Michigan State University

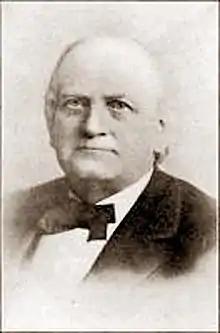
John Clough Holmes, co-founder of the Michigan State Agricultural Society and the founder of the Agricultural College of the State of Michigan, now Michigan State University. His legacy is often contrasted with that of John Harvard.

The rise of scientific agriculture in Europe in the first half of the nineteenth century and the desire for formal agricultural education at the college level by forward looking agriculturalists in Michigan gave impetus to a movement that led to the establishment of the Agricultural College of the State of Michigan in 1855, the first of its kind in the United States, predating the Agricultural College of Pennsylvania (founded in 1855, renamed in 1862), the Maryland Agricultural College (founded in 1856), the Iowa Agricultural College (founded in 1858), the State Agricultural College within the University of Georgia (founded in 1859), and the Massachusetts Agricultural College (founded in 1863). The "Michigan Farmer", a leading agricultural periodical, and the Michigan State Agricultural Society led public discussions relative to the virtues and benefits of an agricultural college for the state's farmers and economy.